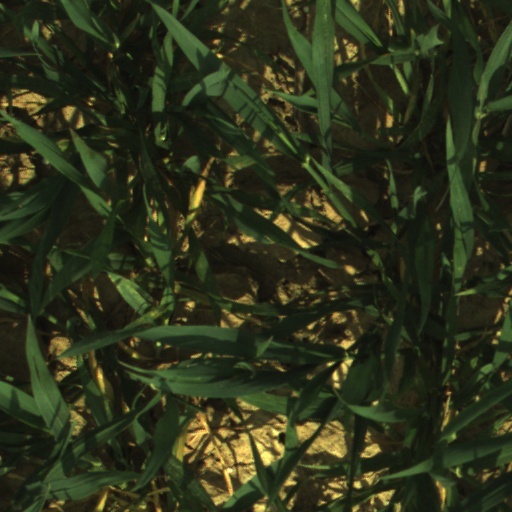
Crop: wheat